Birmingham

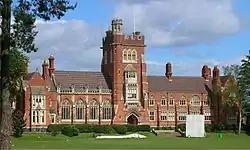
Moseley School, one of the largest of the city's 168 secondary schools

Birmingham's local public transport network is co-ordinated by Transport for West Midlands (TfWM) which is a branch of the West Midlands Combined Authority.